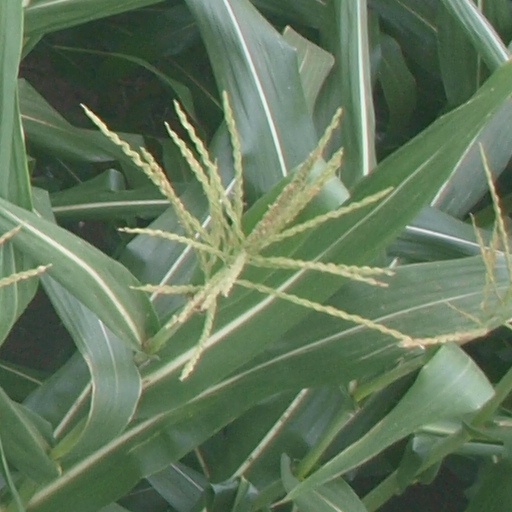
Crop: maize; corn